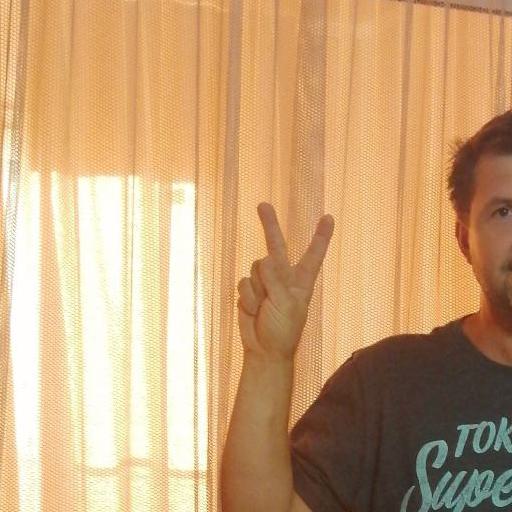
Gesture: peace